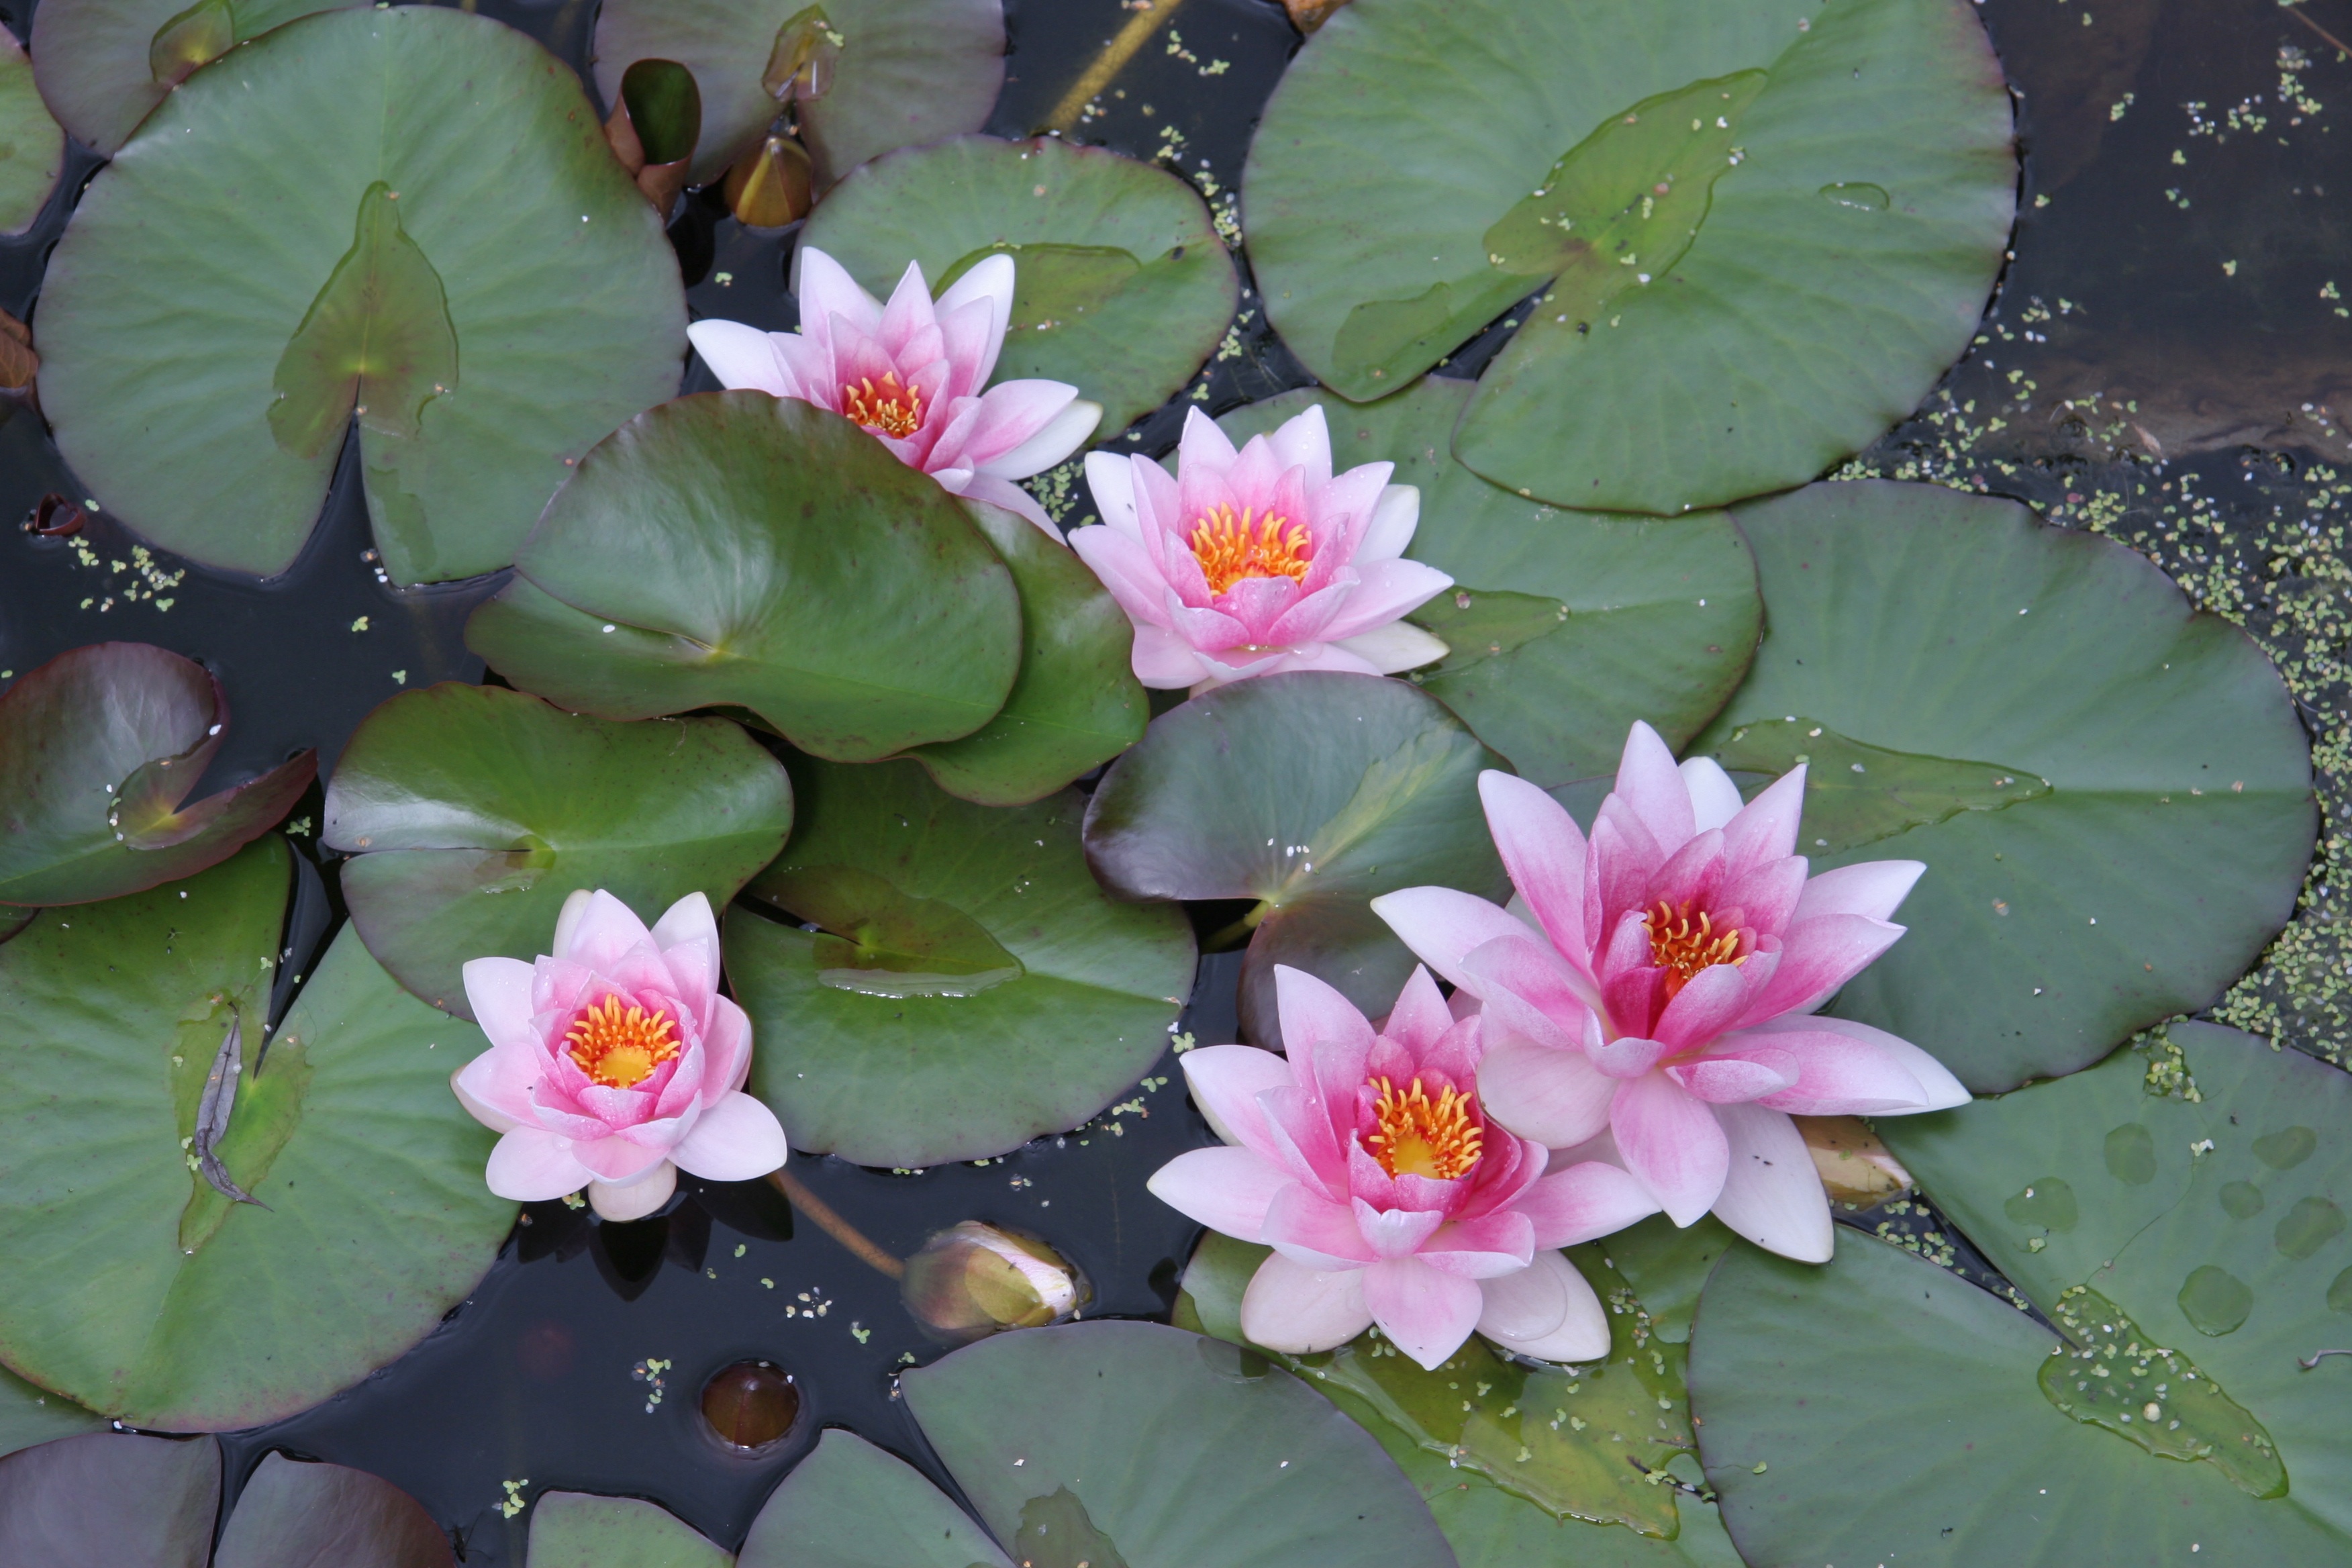
water, blossom, plant, flower, petal, lake, pond, botany, garden, pink, sacred lotus, aquatic plant, flora, flowers, lotus, lilly, floristry, summer flowers, green leaves, flowering plant, land plant, lotus family, proteales